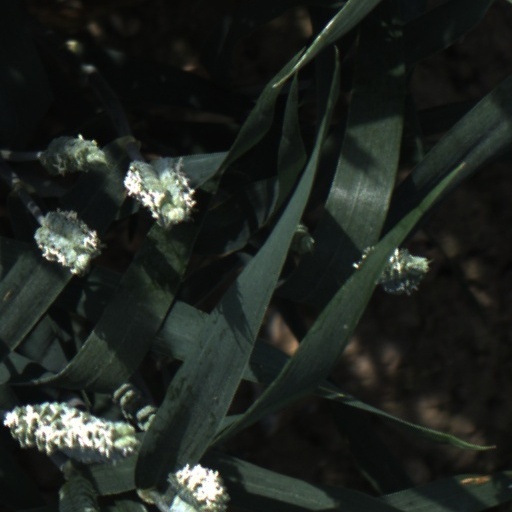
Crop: wheat